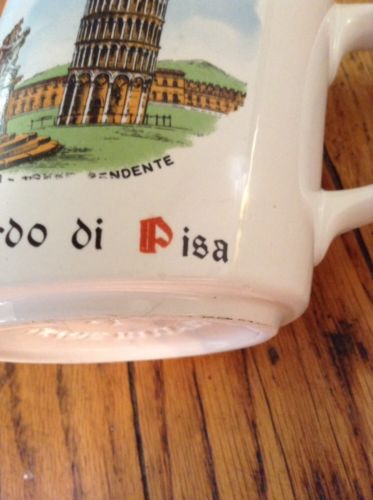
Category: mug